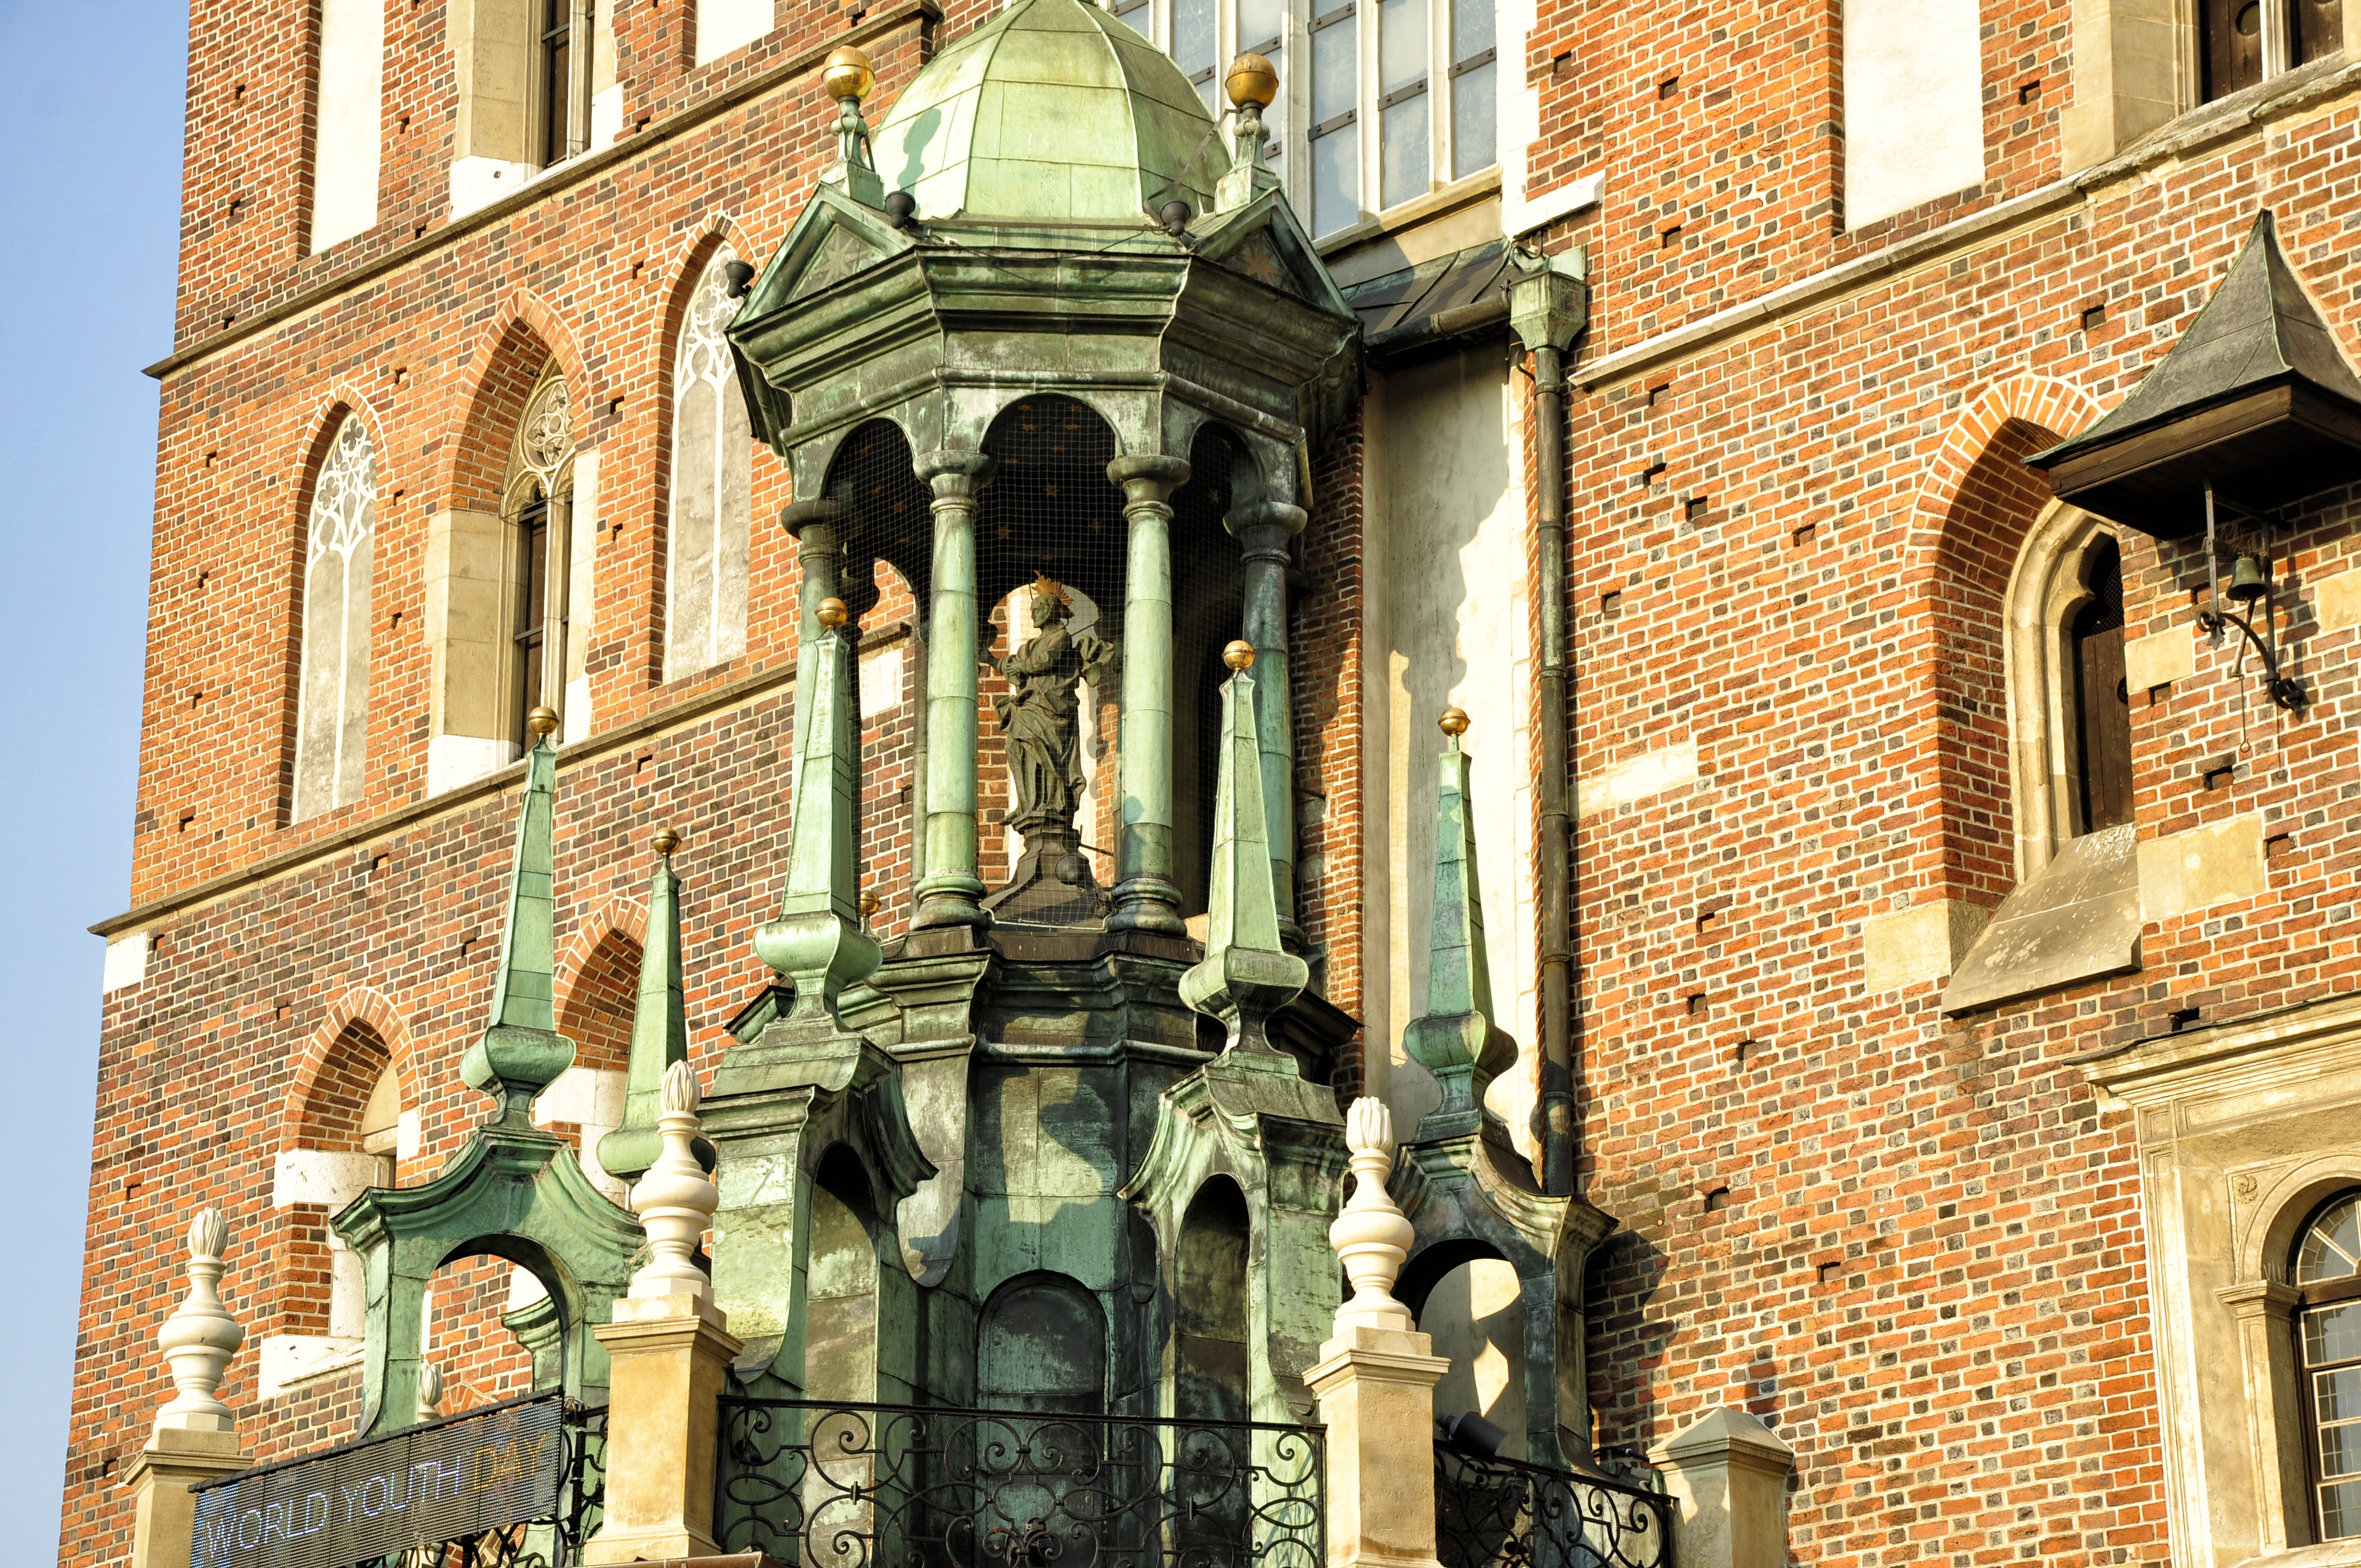
architecture, town, building, palace, monument, landmark, facade, church, cathedral, tourism, old house, old town, tourists, poland, synagogue, culture, history, basilica, middle ages, krakow, monuments, old buildings, tourist attractions, the market, the old town, st mary's church, friendly city, ancient history